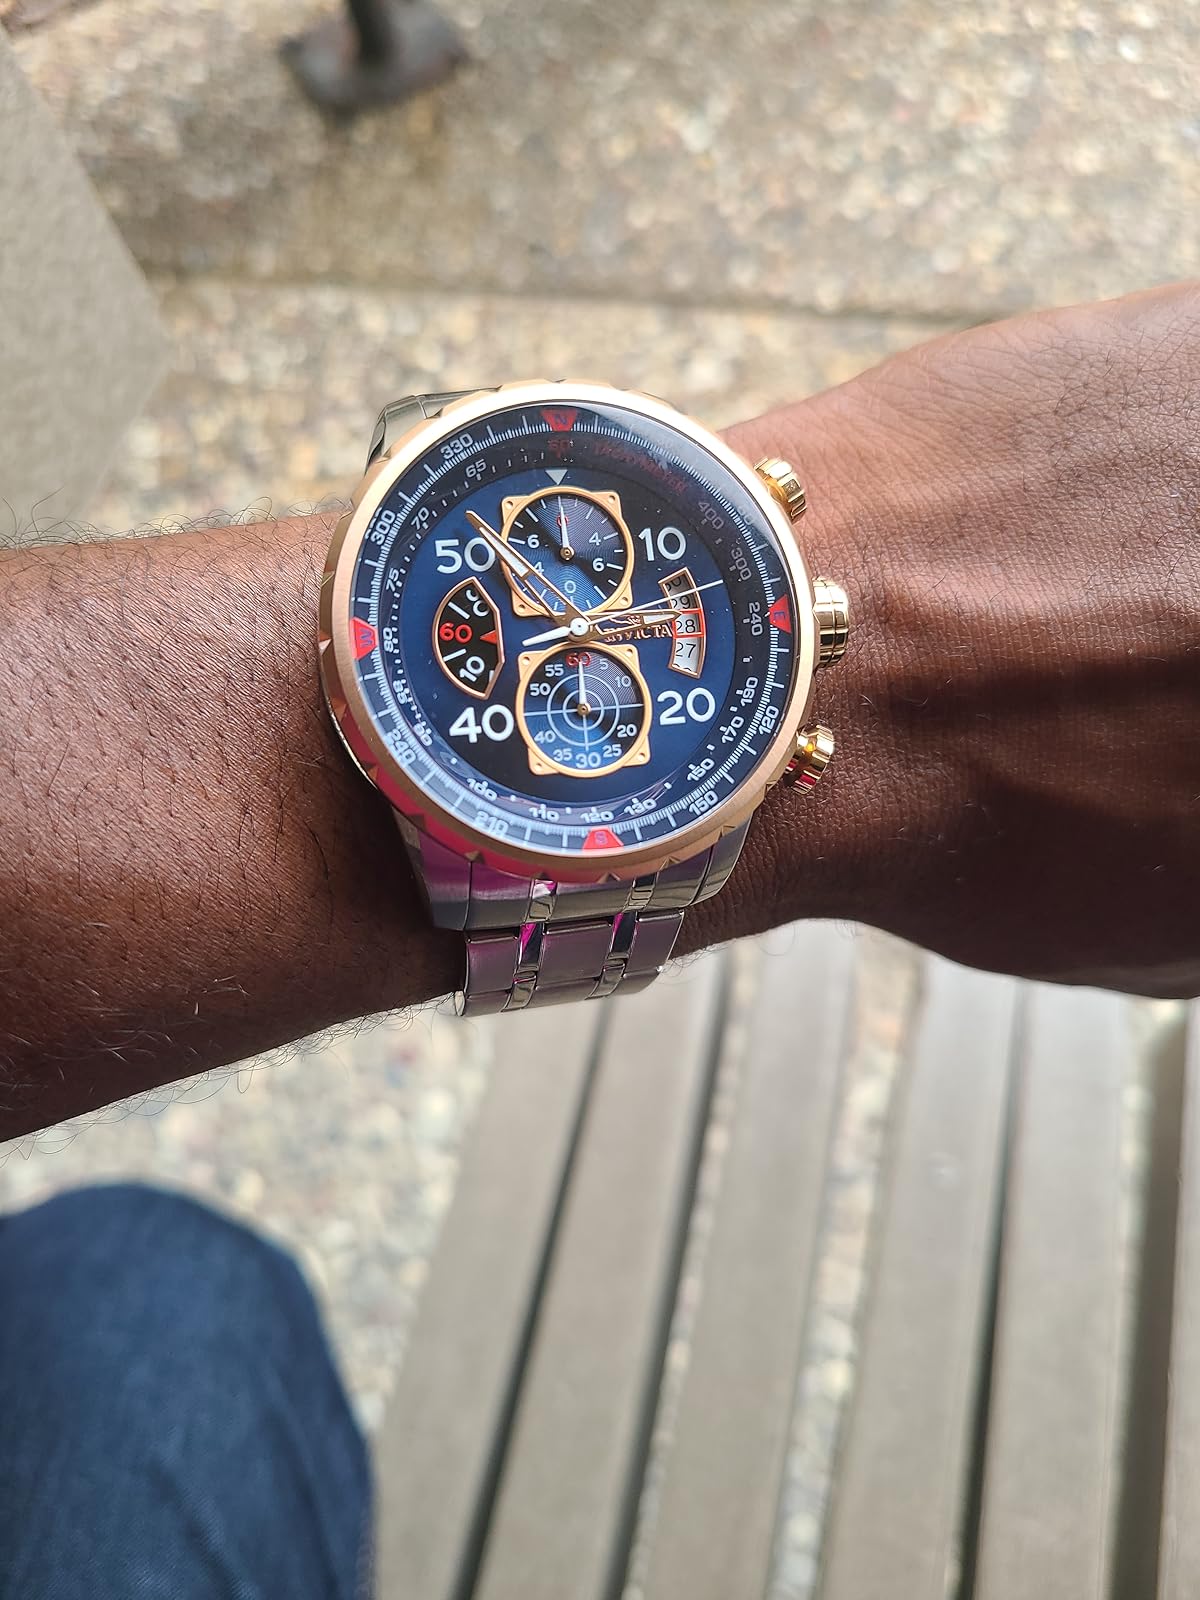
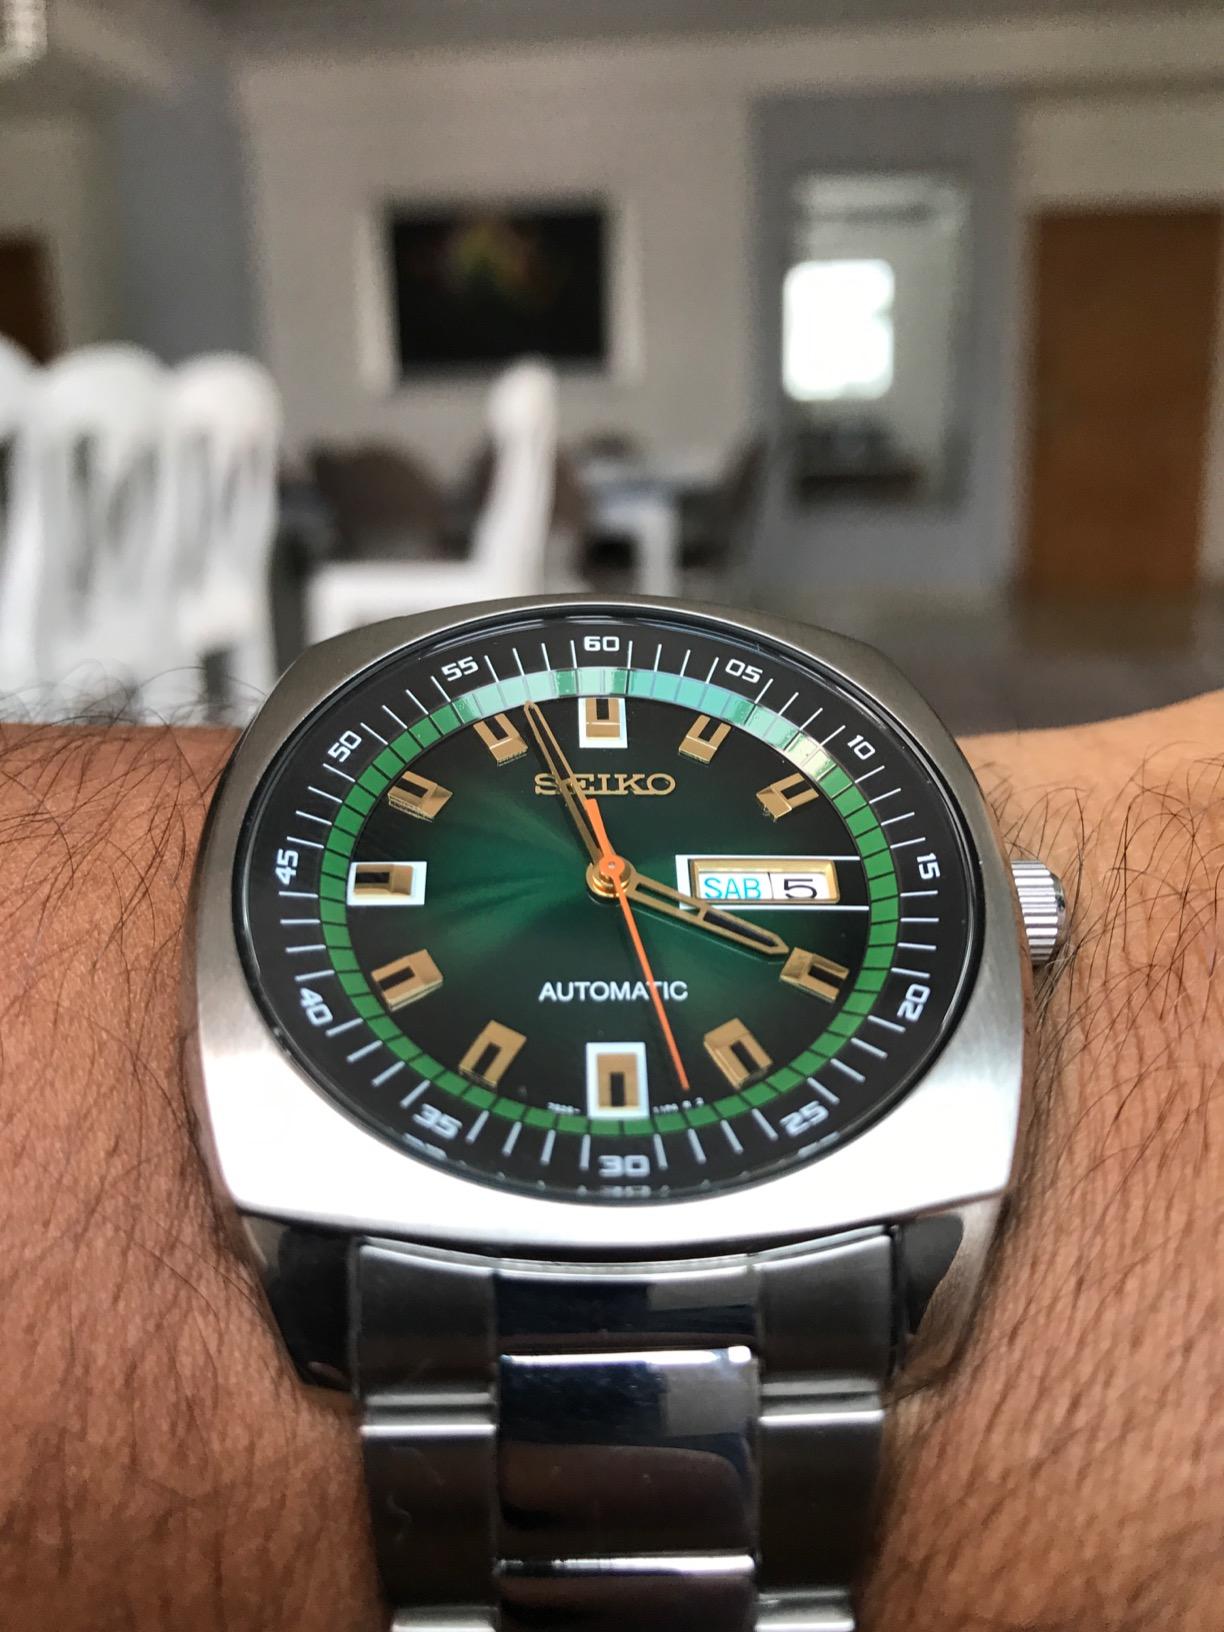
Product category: accessories_watch
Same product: no